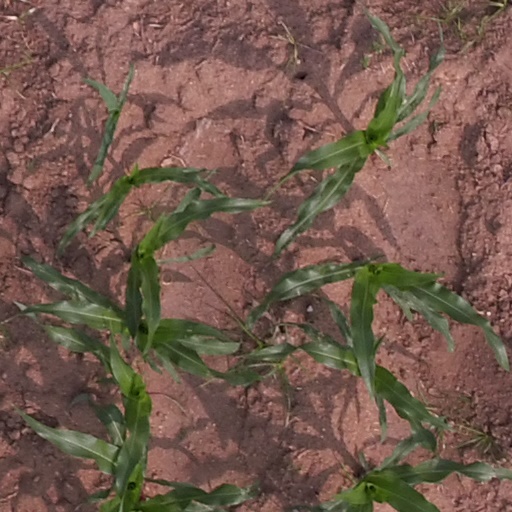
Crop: maize; corn